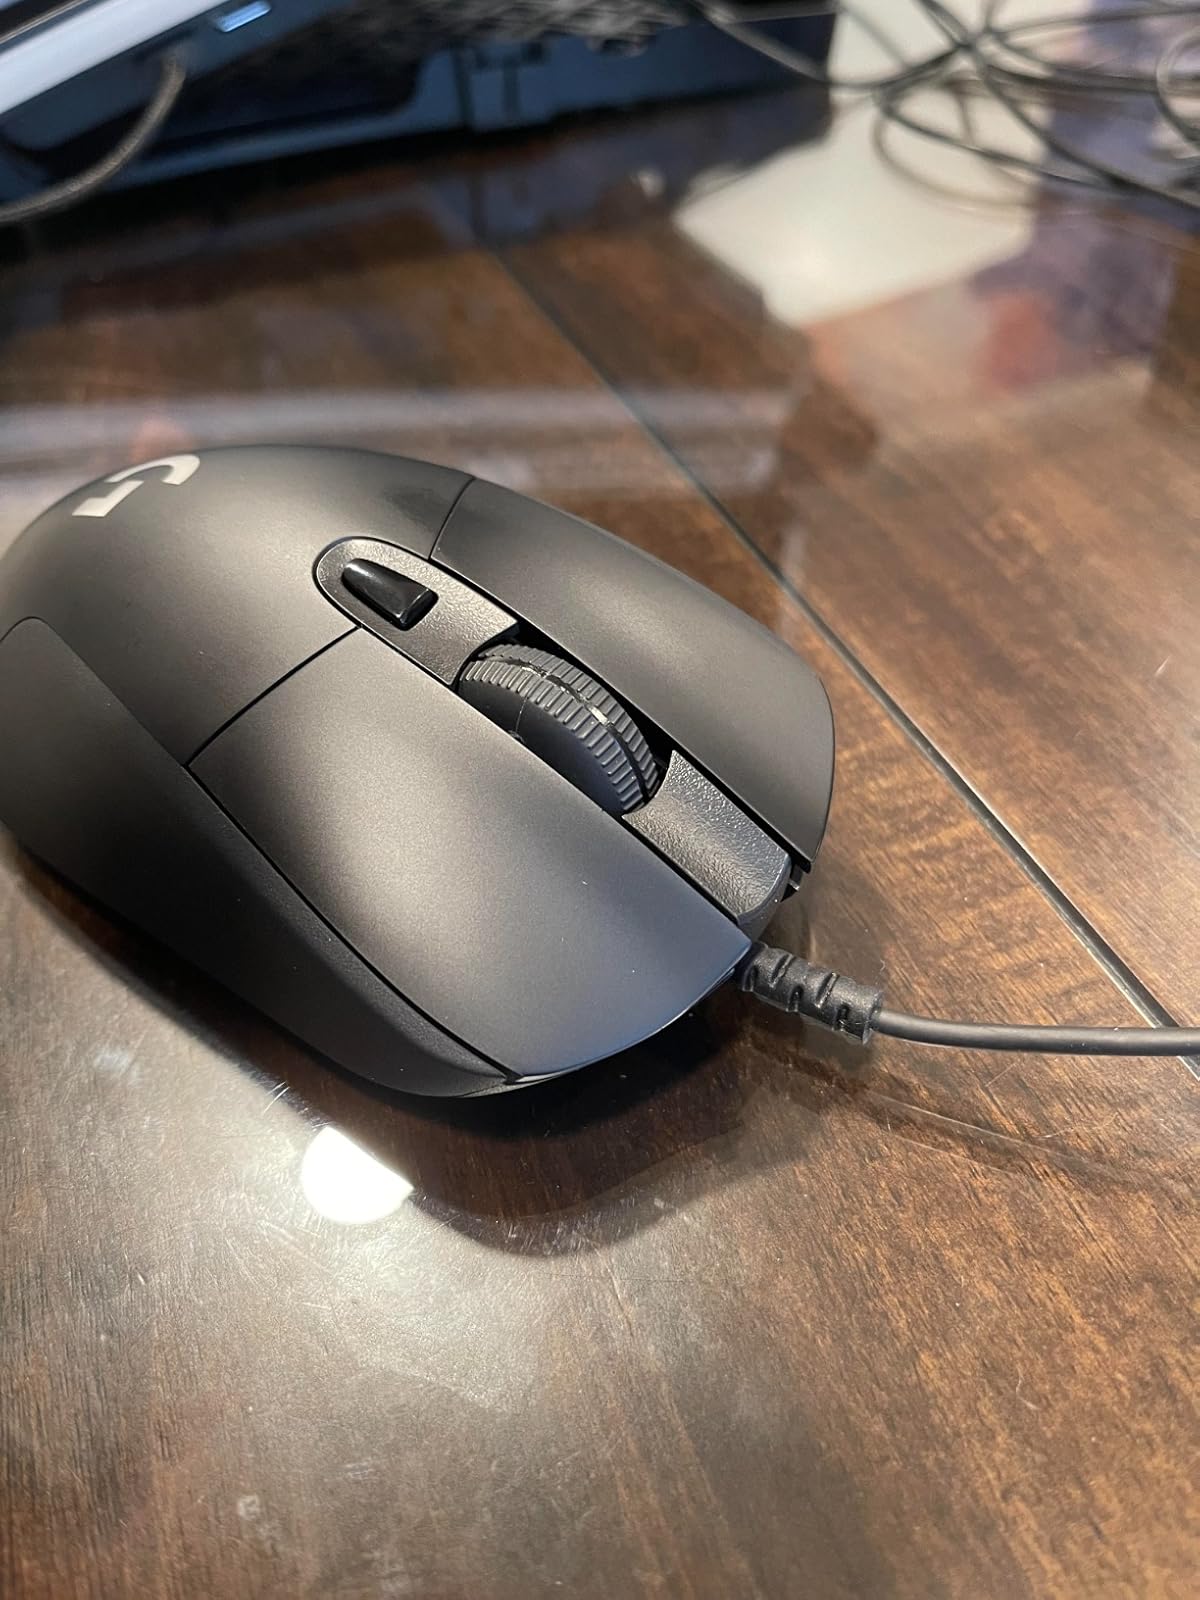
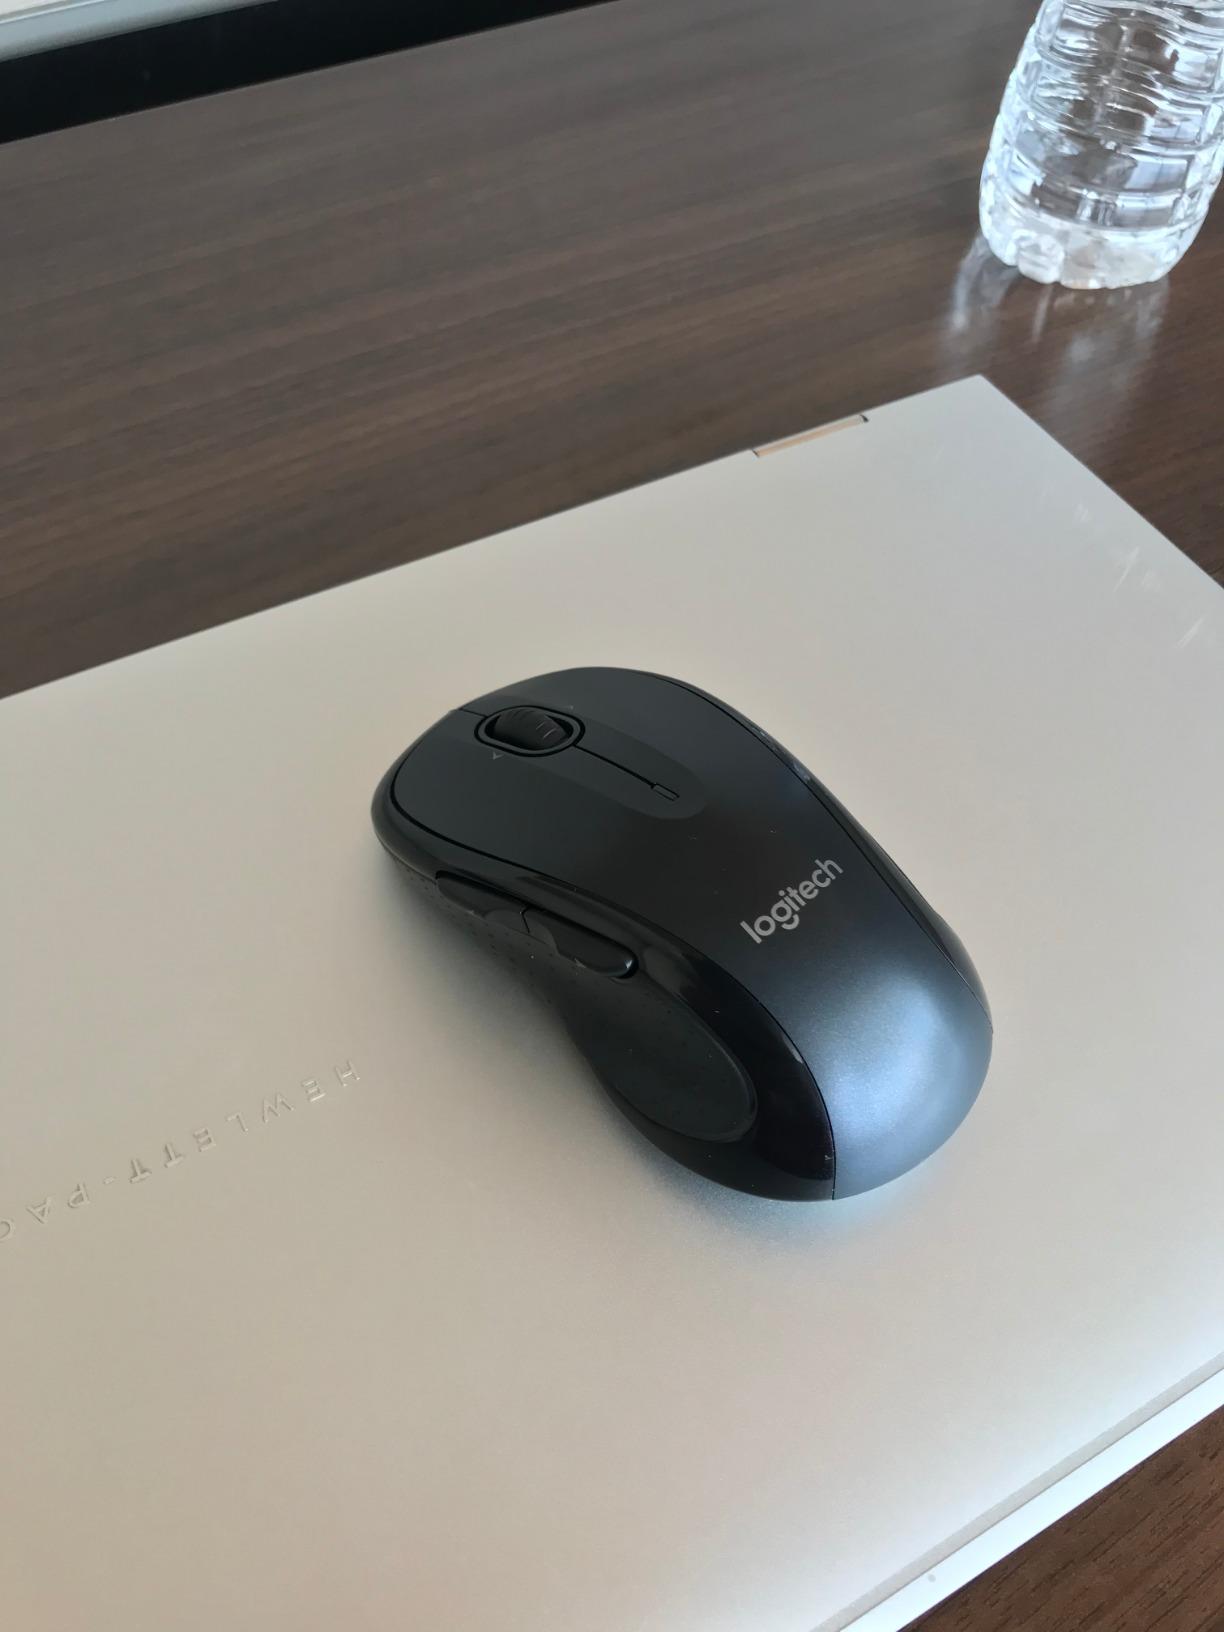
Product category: mouse
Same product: no